December 2009 North American blizzard

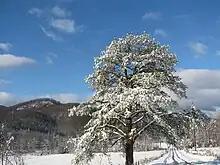
After the blizzard in Old Fort, North Carolina. A foot of snow fell.

The storm produced record 24-hour snowfall in Washington, D.C., and Roanoke, Virginia, where nearly of snow accumulated. Interior areas of West Virginia saw of snow. The storm broke the record for the amount of snow in a single December event at Ronald Reagan Washington National Airport, where of snow accumulated. The National Weather Service in Brookhaven, New York reported of snow, the town's largest snowfall since 1949.